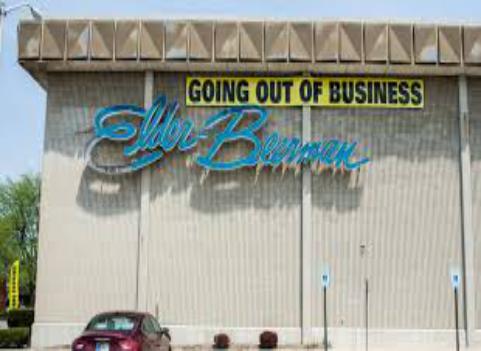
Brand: Elder-Beerman
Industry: Clothes